Shaikha Al Maskari

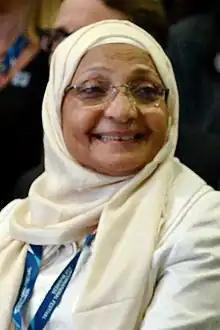

Shaikha Ali Salem Al Maskari (born 1939) is an Emirati geophysicist, businesswoman, and the chairperson of Al Maskari Holding.